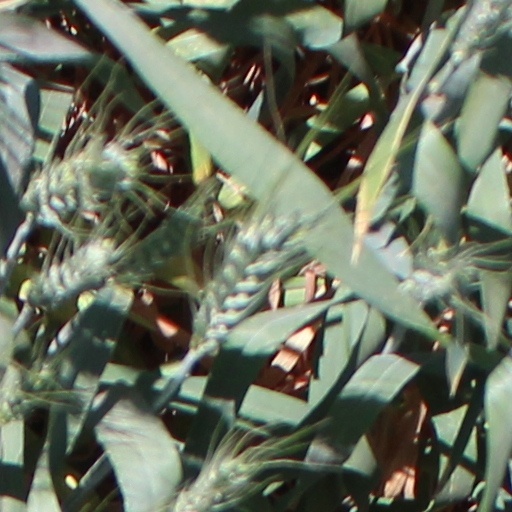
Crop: wheat